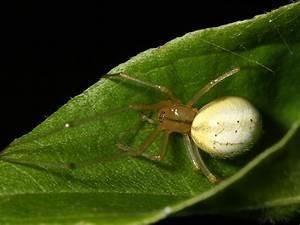
spider